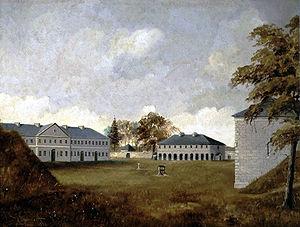
Peinture Fort Lennox, Île-aux-Noix, QC, 1886, Henry Richard S. Bunnett, Huile sur toile, 31 x 41 cm
Le Fort Lennox est un fort érigé à l'Île-aux-Noix dans la rivière Richelieu au Québec, entre 1819 et 1829, pour protéger la colonie d'une invasion américaine. Il est aujourd'hui un lieu historique national administré par Parcs Canada.
L’île aux Noix est une île sur la rivière Richelieu au Québec, proche du lac Champlain. L'île aux Noix a une superficie de 210 acres au milieu du Richelieu. L'île est un site historique du fort Lennox.